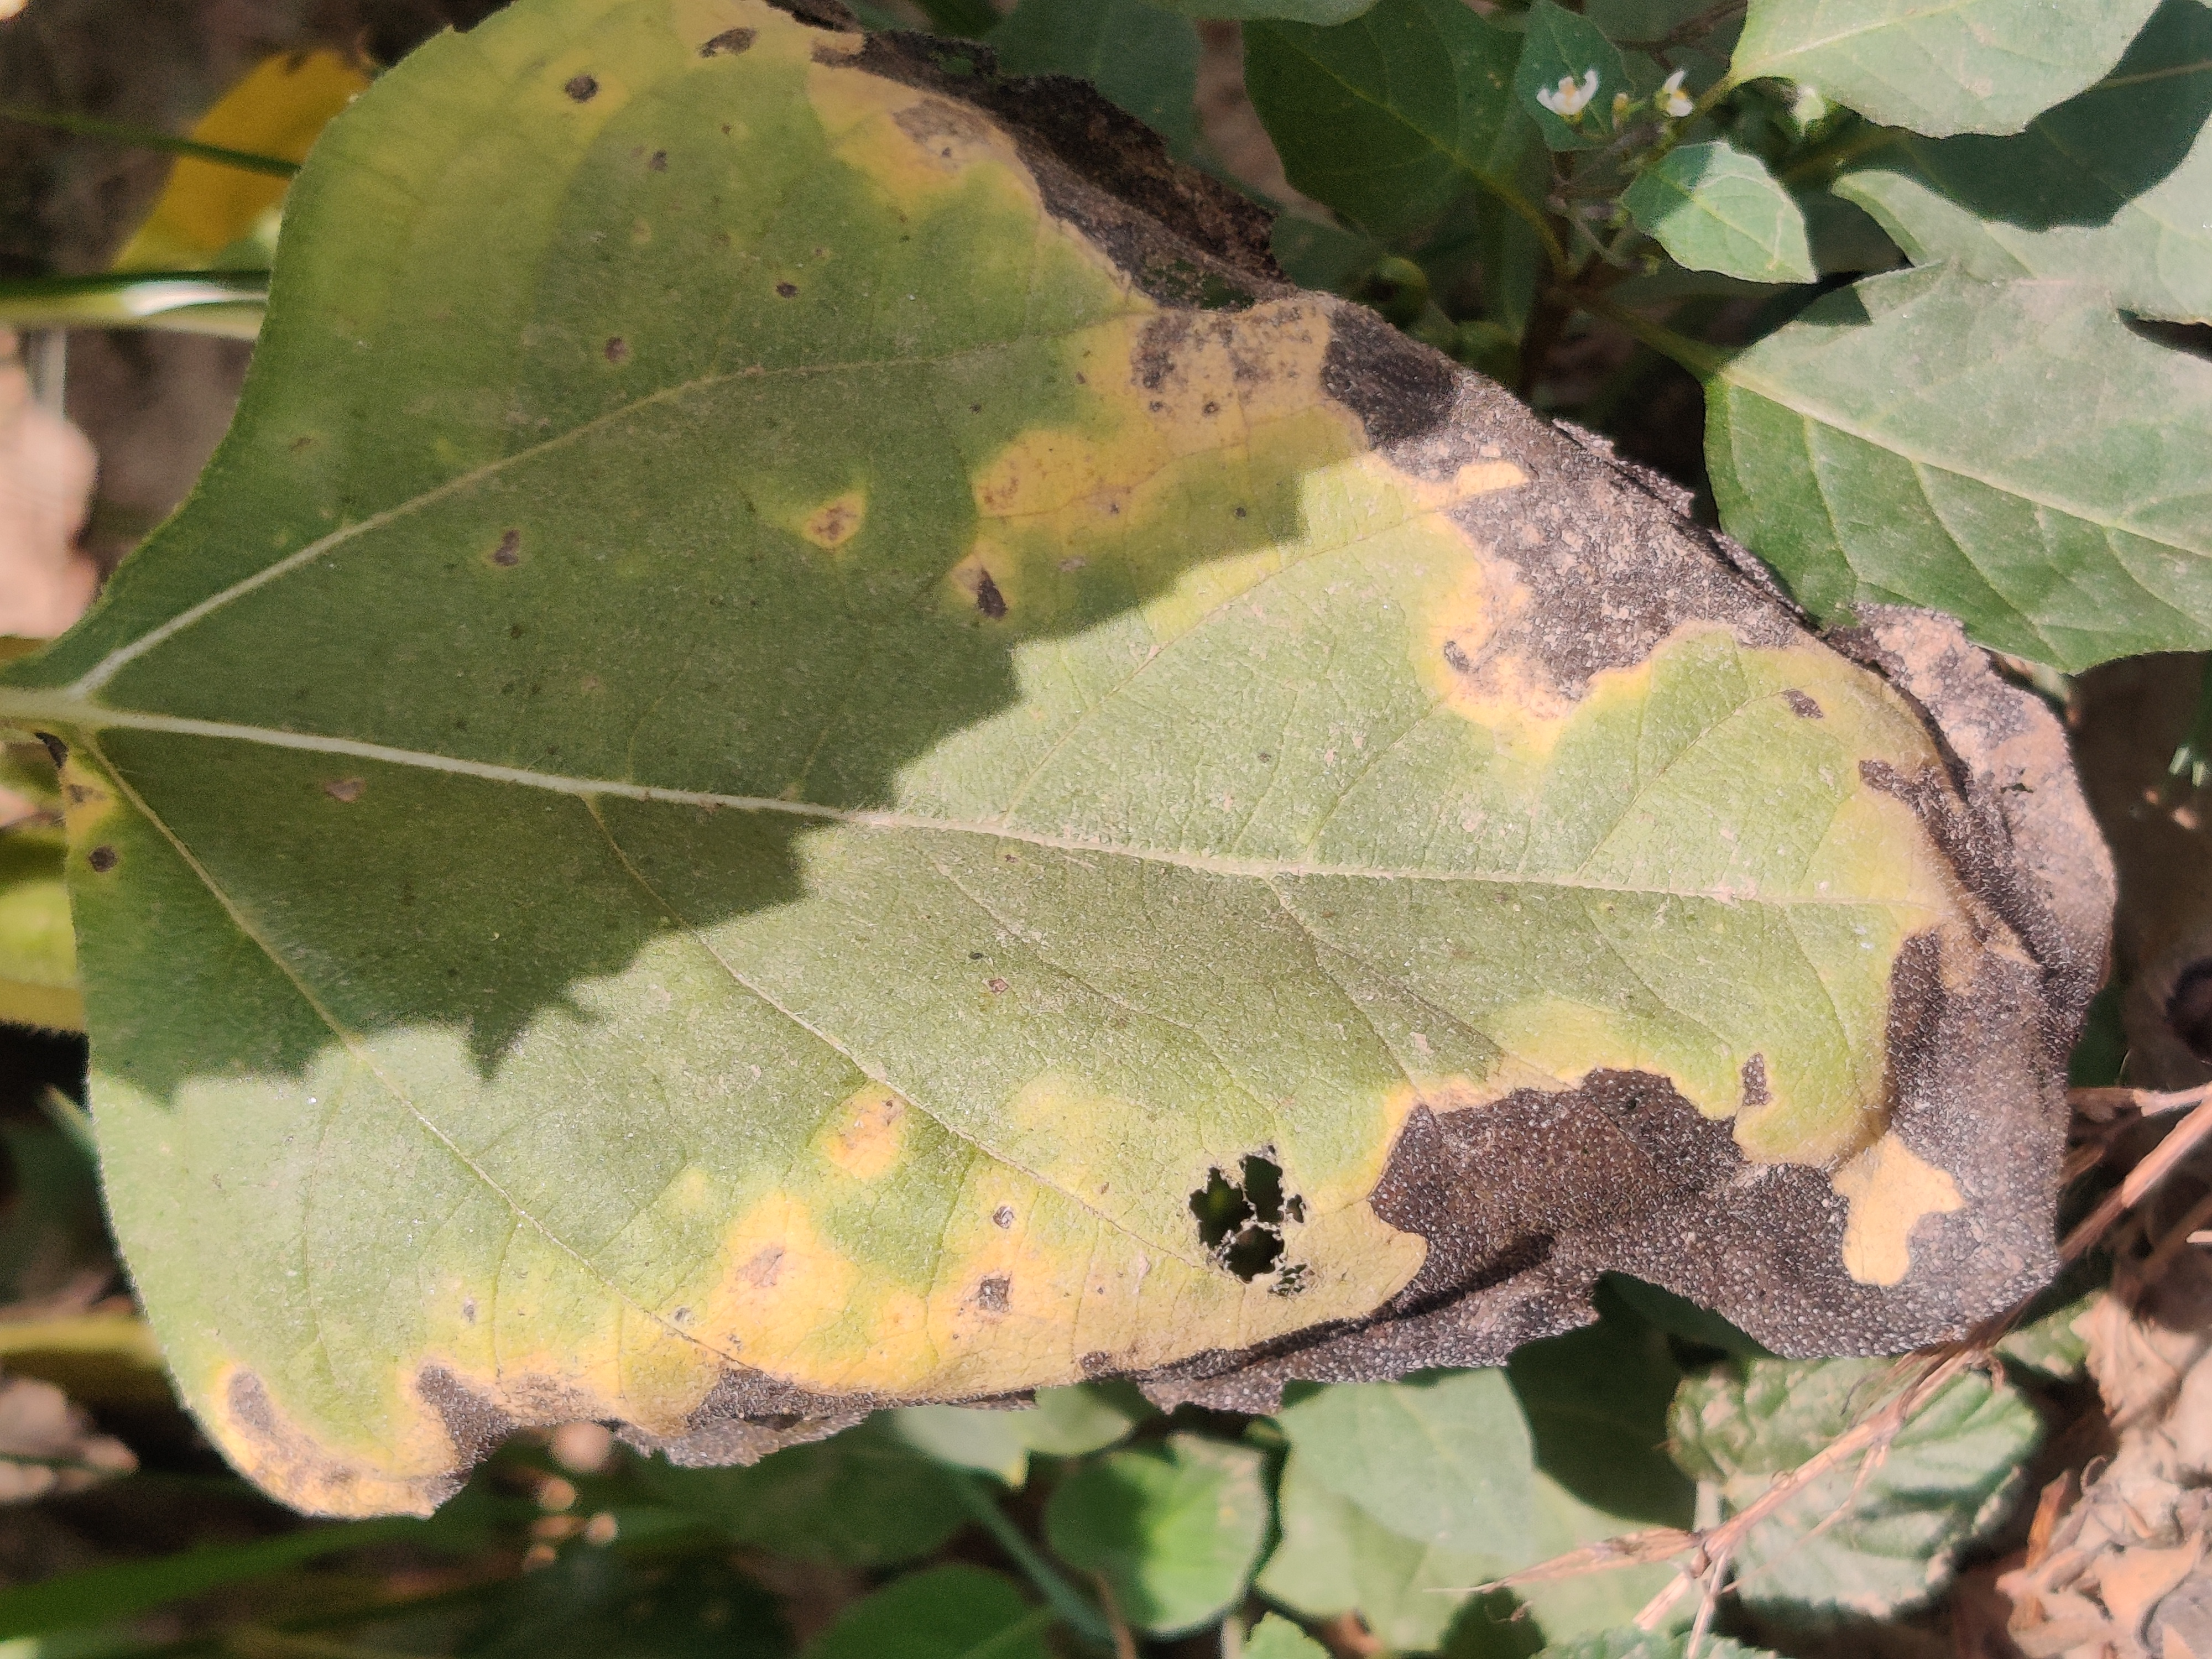
Label: Leaf_scars